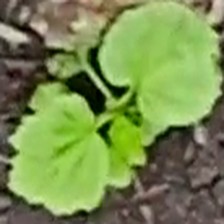
Weed species: Little_Mallow(Malva parviflora)